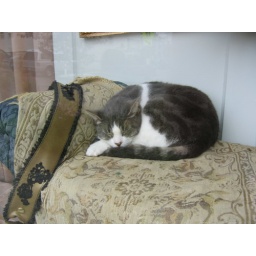
corgan sleeping in the window display